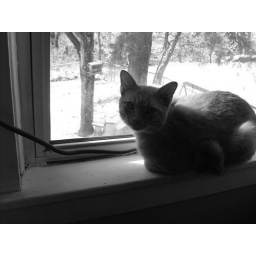
Our other cat Morris, in the other kitchen window.